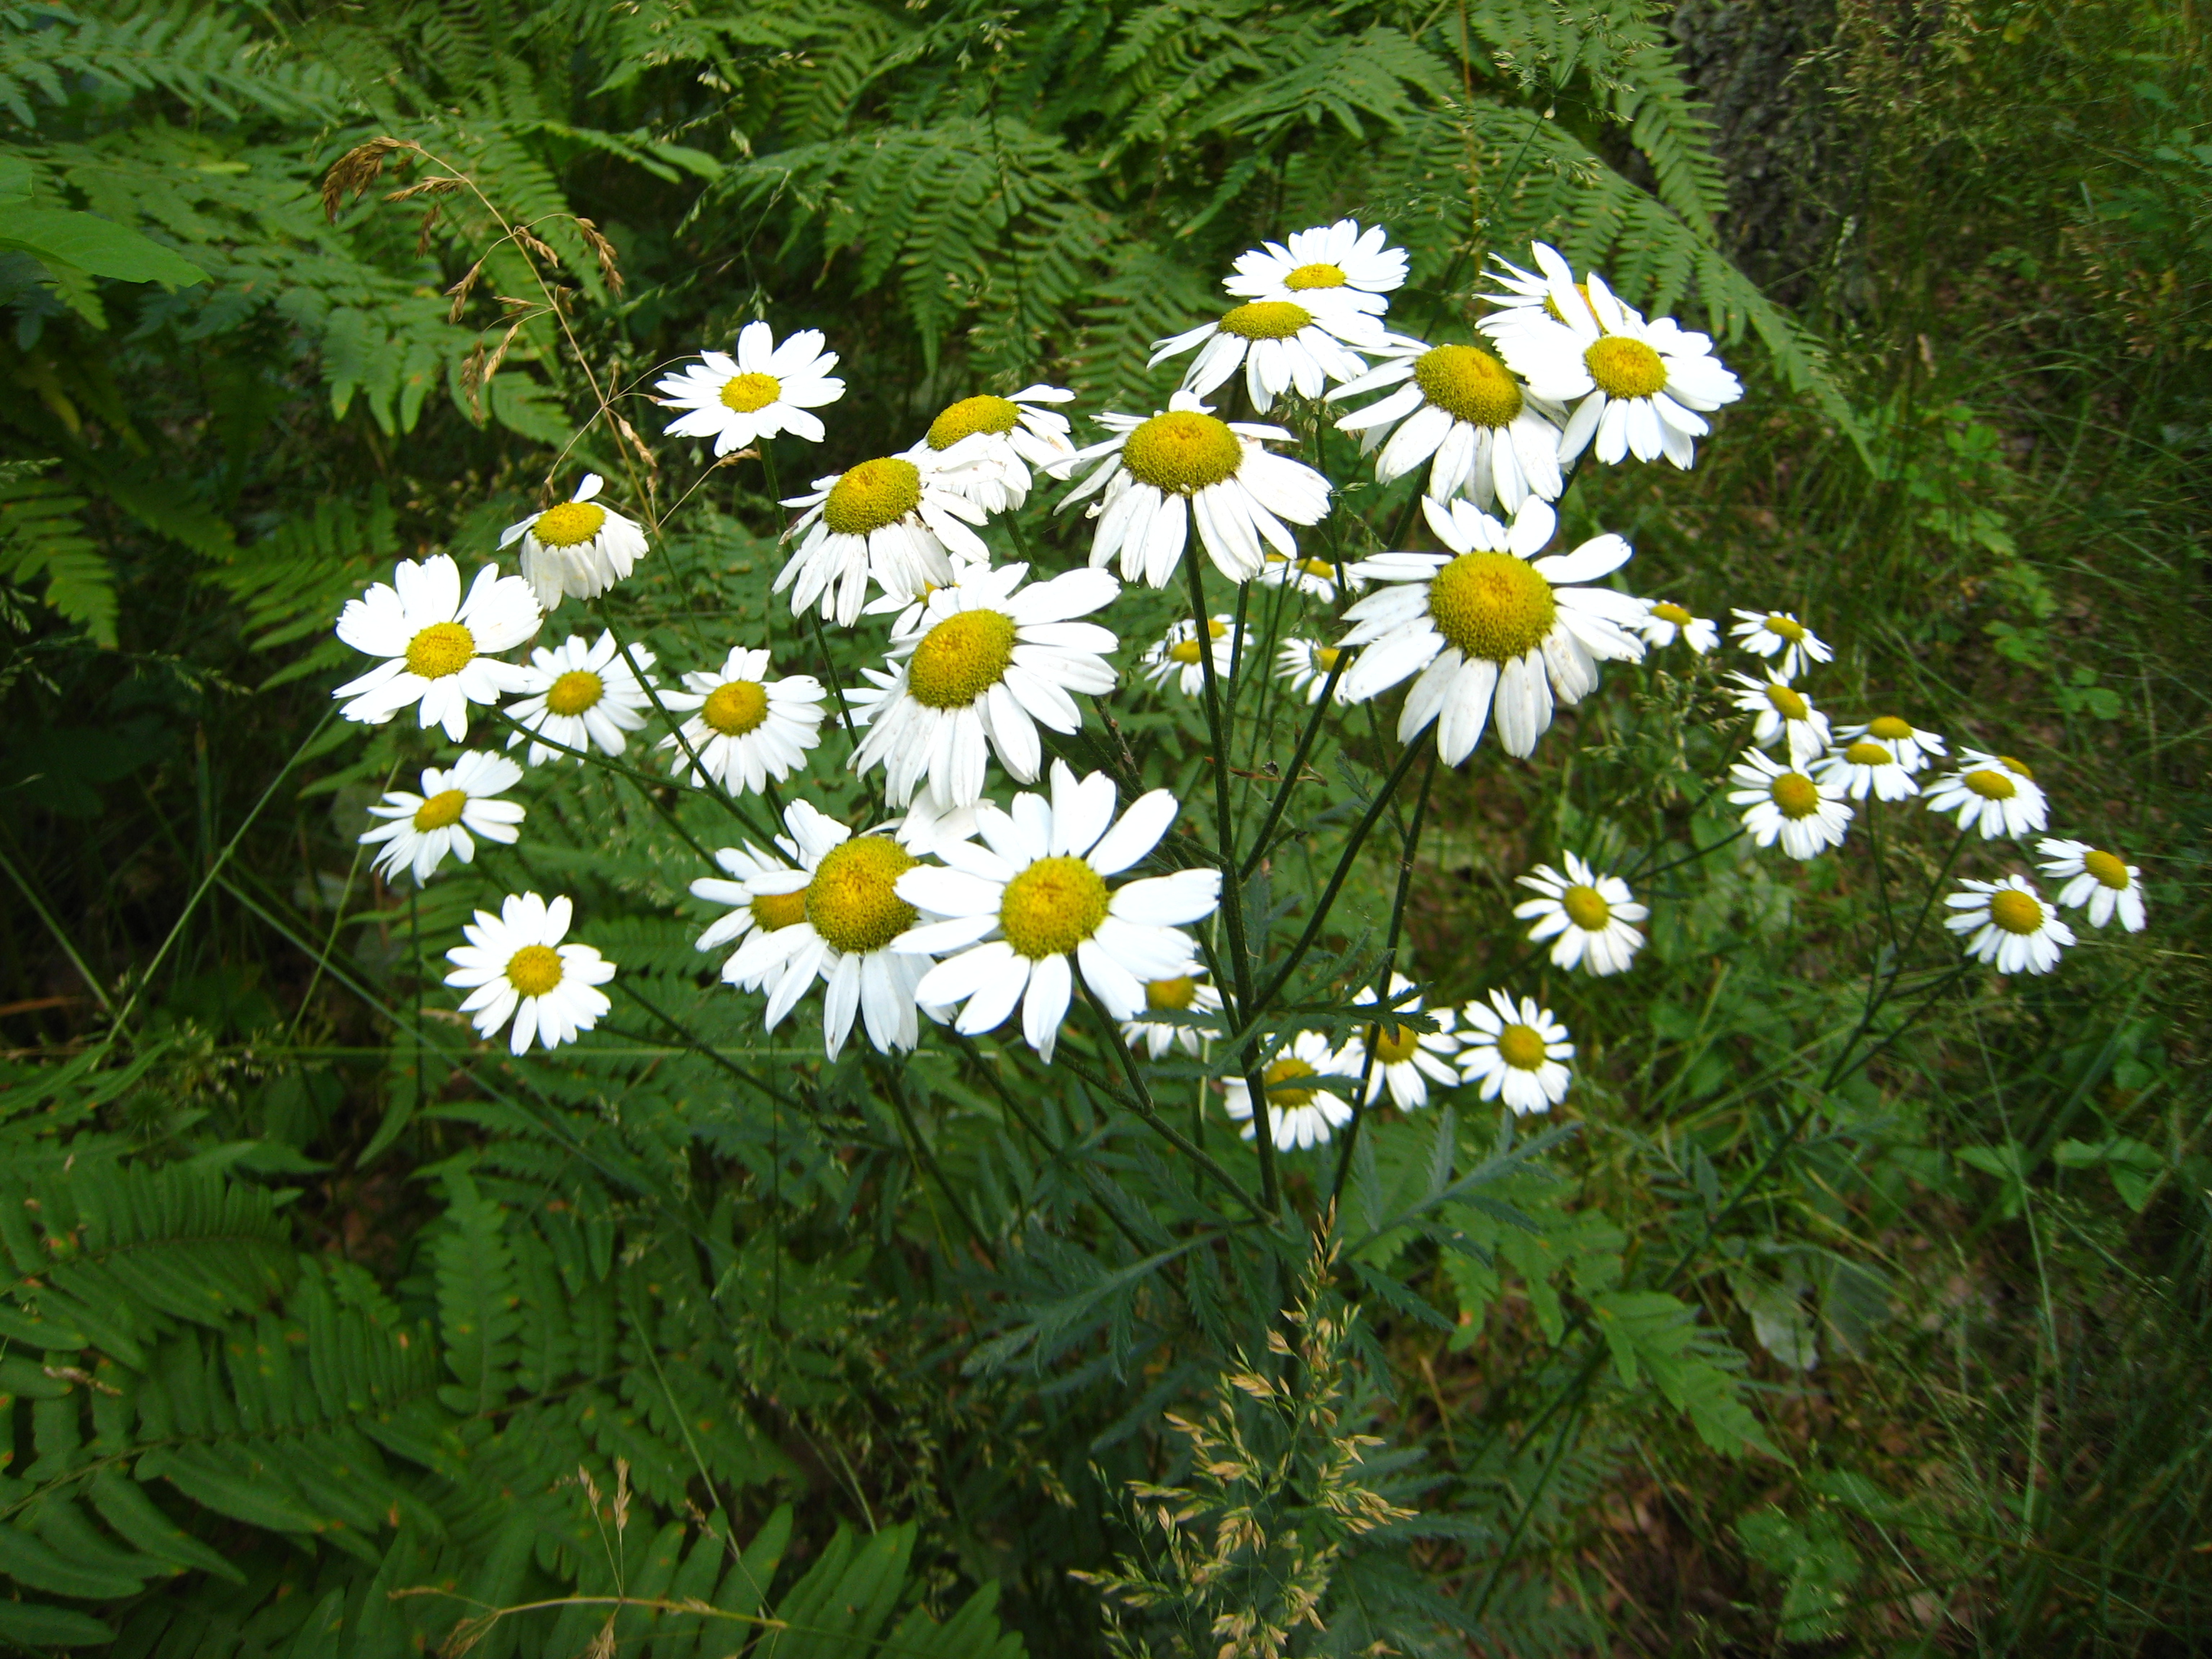
flower, oxeye daisy, plant, chamaemelum nobile, tanacetum parthenium, daisy, daisy family, flora, flowering plant, marguerite daisy, tansy, tanacetum balsamita, grass, chrysanthemum coronarium, spring, annual plant